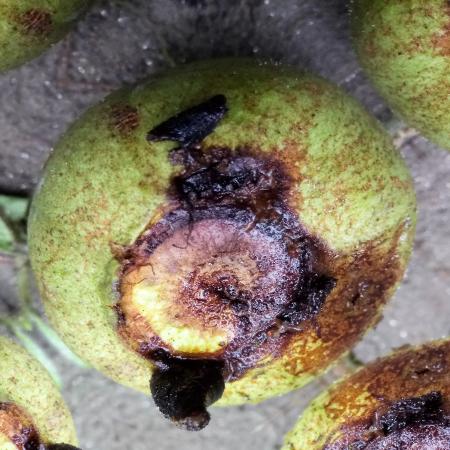
Label: Styler and Root